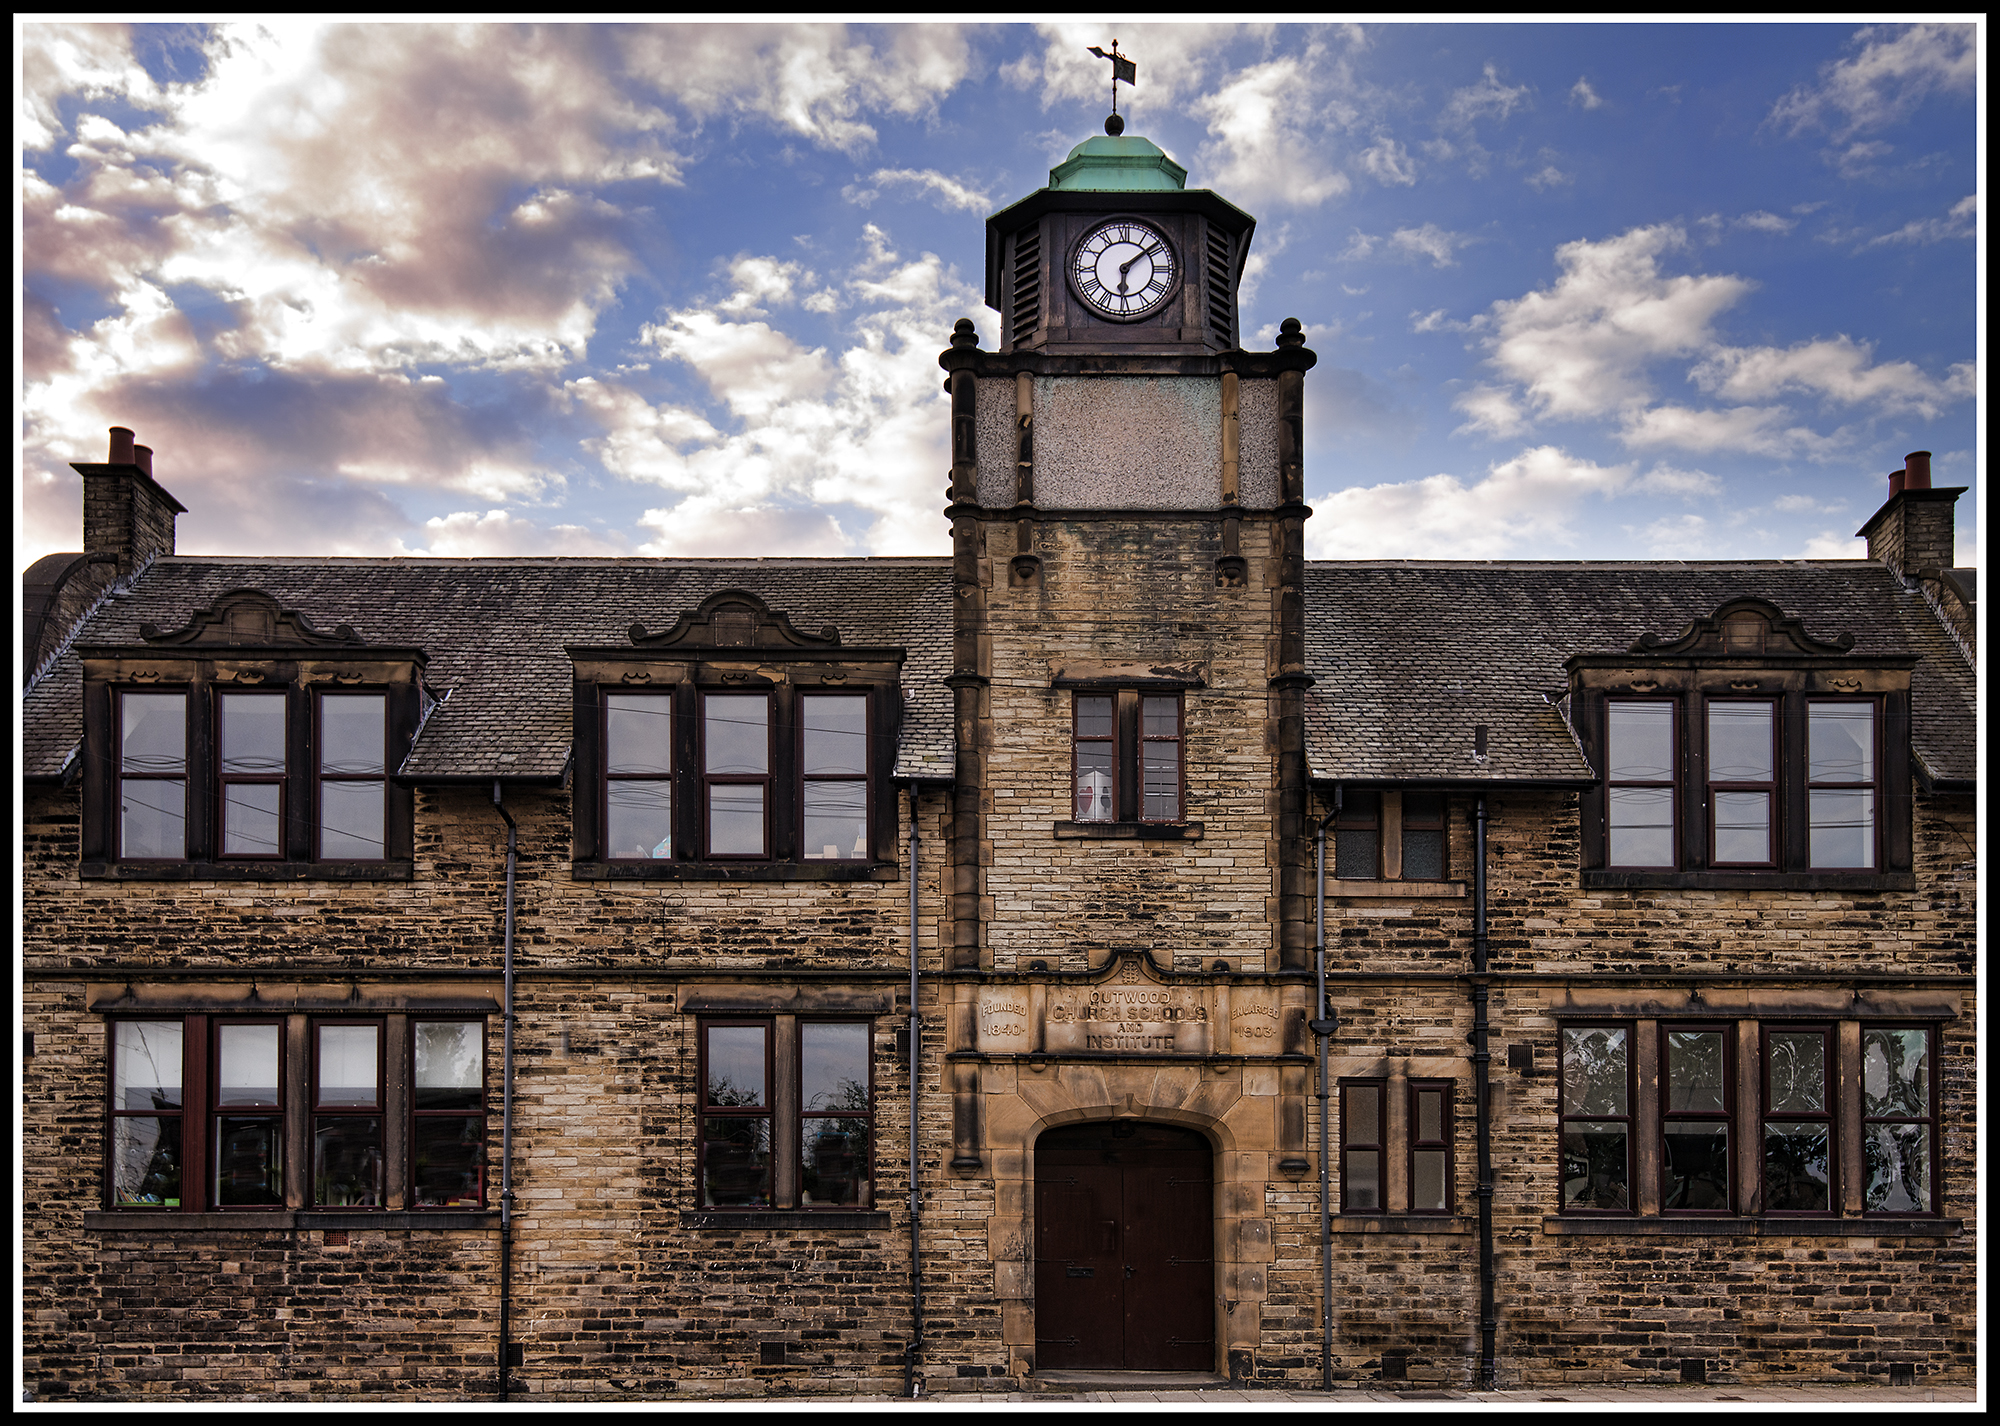
architecture, vintage, house, window, glass, town, clock, building, old, home, stone, dslr, cottage, religion, facade, church, nikon, education, slate, yorkshire, west, windows, tiles, school, history, wakefield, nikkor, estate, institute, stonework, clocktower, protected, outwood